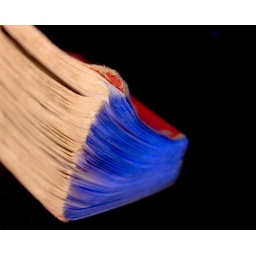
My tiny pocket book of guitar chords and variations. Lit from one side by a UV lamp.